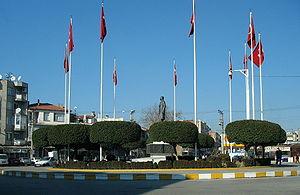
Akhisar est un chef-lieu de district de la province de Manisa en Turquie. La ville actuelle est construite sur l'emplacement de la ville antique de Thyateira ou Thyatire.